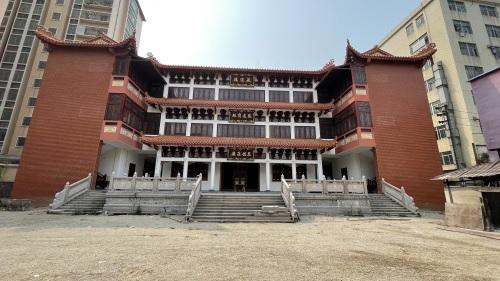
地标名称：兴德寺
所在城市：揭阳市·普宁市